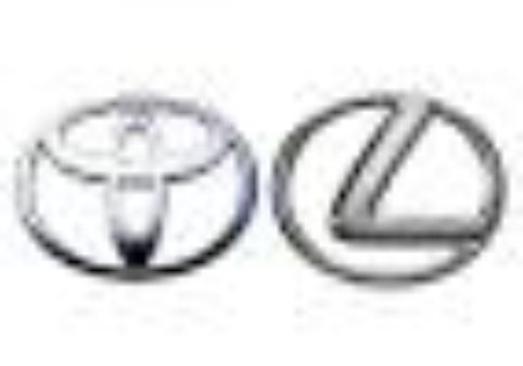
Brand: lexus-2
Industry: Transportation